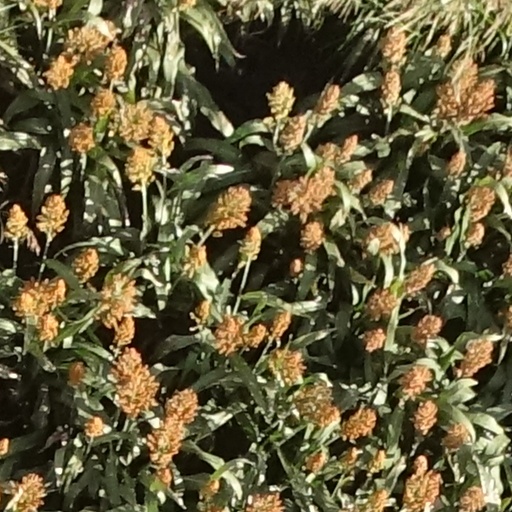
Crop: sorghum